1959 World Series

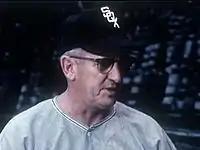
Manager Al Lopez

Managed by Al López, the White Sox were built on pitching, speed and defense. Nicknamed the "Go-go Sox", they were last in the A.L. in home runs but led the league in stolen bases, fielding percentage, and lowest team ERA. They battled the Cleveland Indians for the American League pennant, and after a close race, the White Sox built a game lead in early September. The Indians could get no closer than games, and when the White Sox beat Cleveland 4–2 on September 22, they clinched the pennant with three games to play. The White Sox were only the second team besides the Yankees to win the A.L. pennant between 1949 and 1964 inclusive; the other was the 1954 Indians, also managed by Al López.